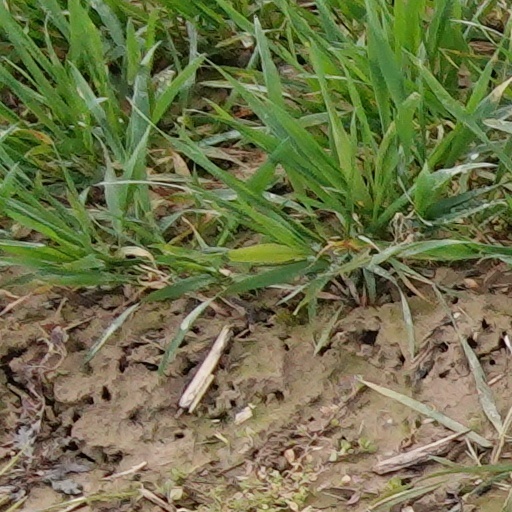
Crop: wheat